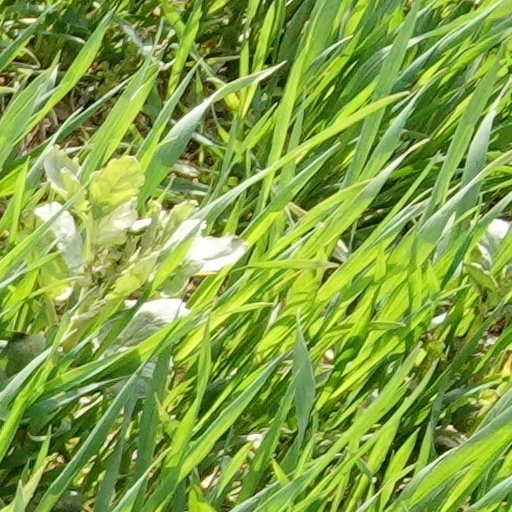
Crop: wheat